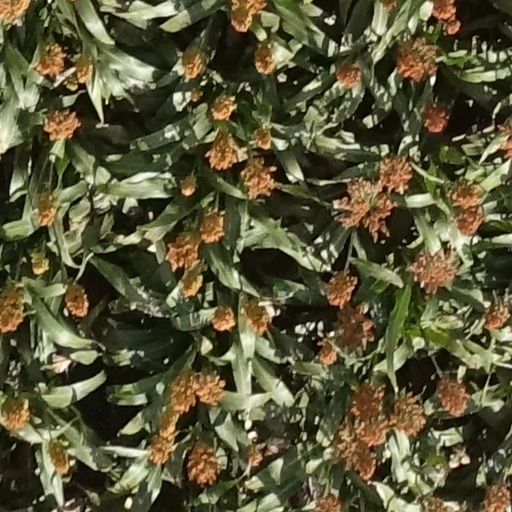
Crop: sorghum